Kazimierz de Rostwo-Suski

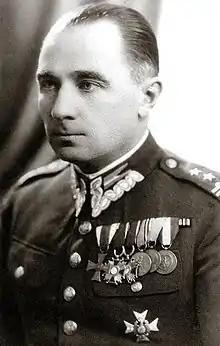

Kazimierz de Rostwo-Suski (21 September 1891 – 9 March 1974) was a Polish equestrian. He competed in two events at the 1924 Summer Olympics.